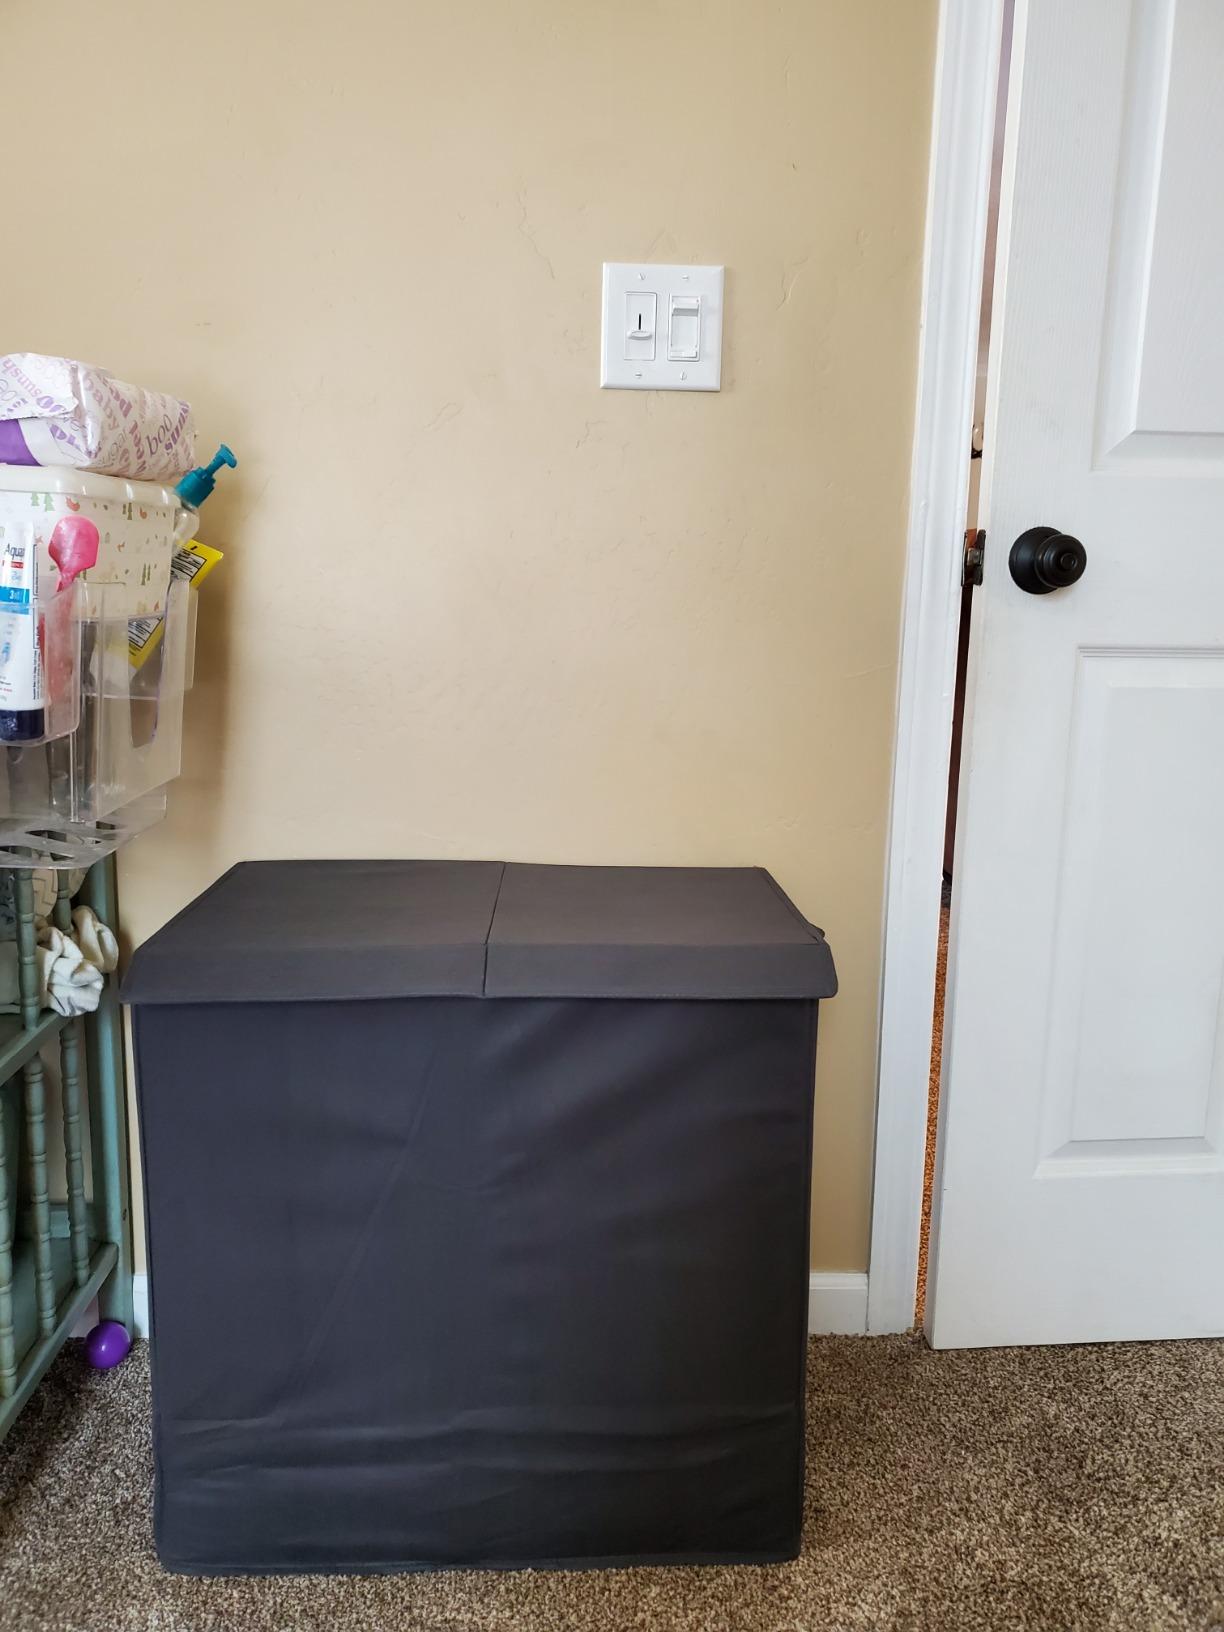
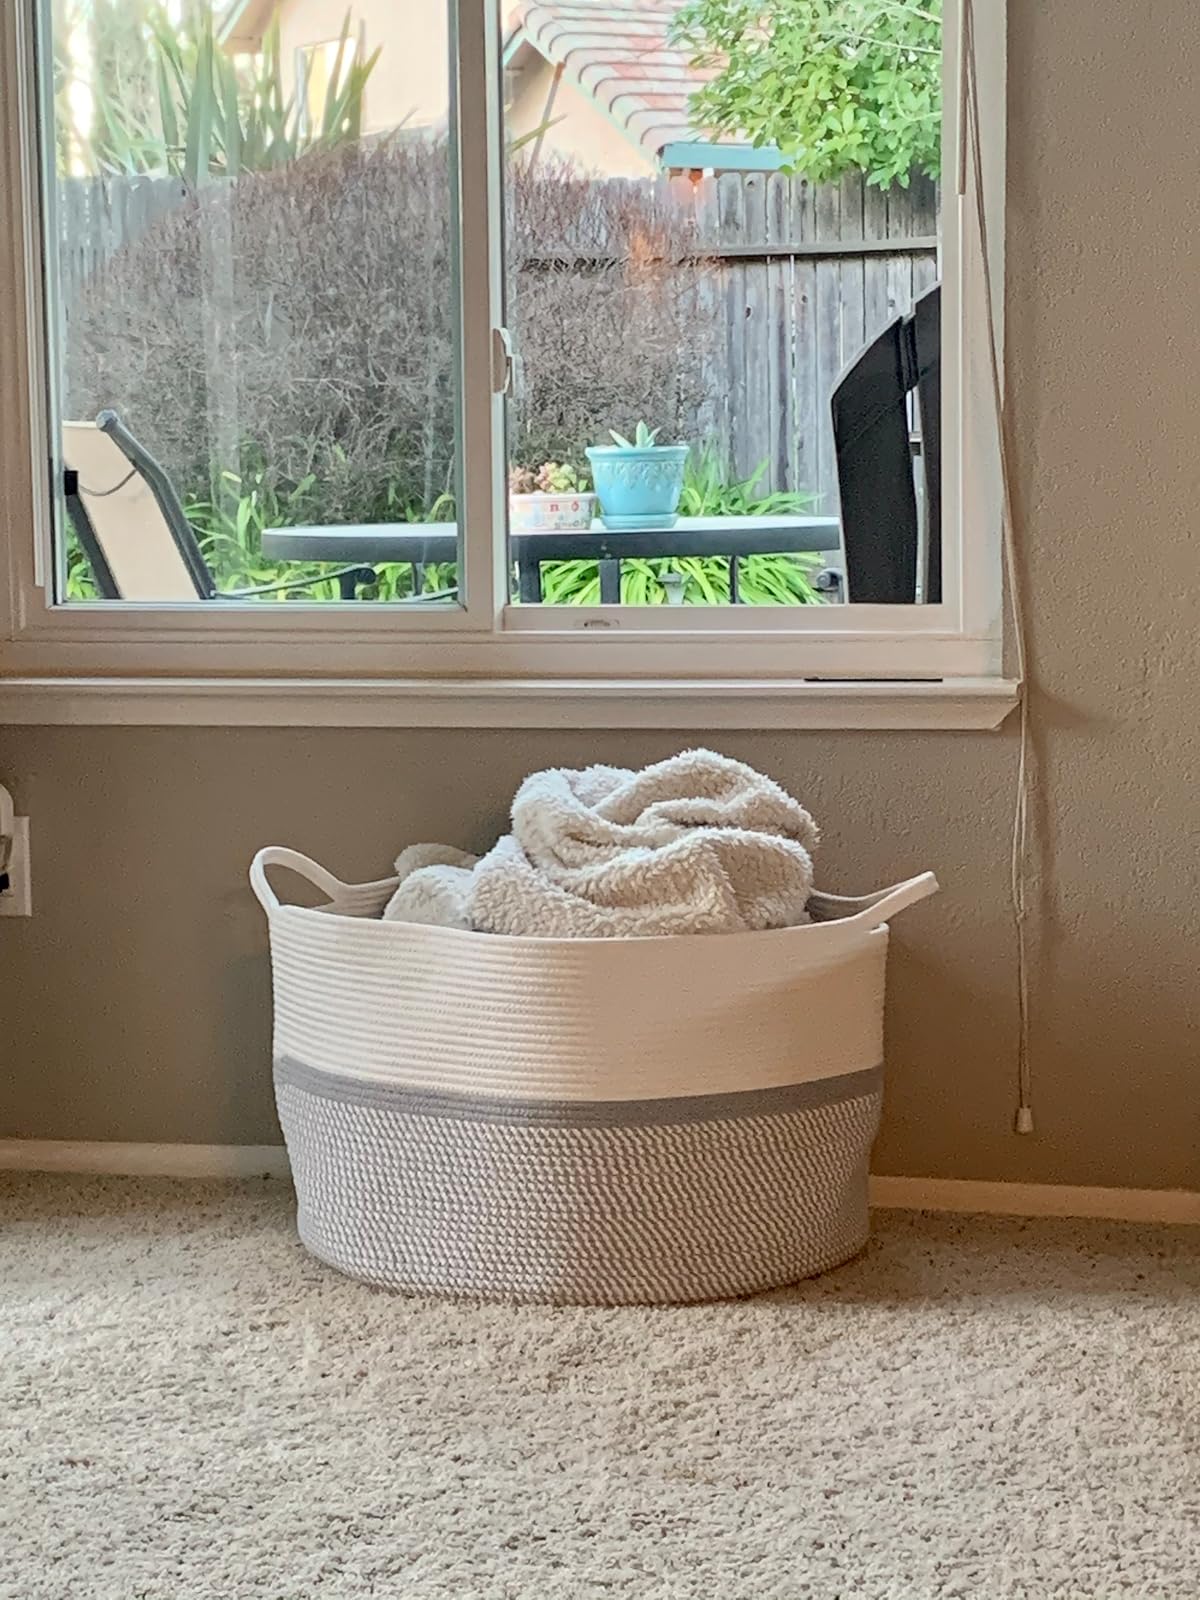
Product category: items_hamper
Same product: no